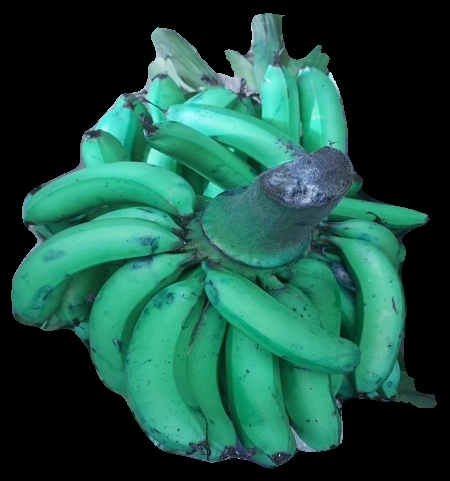
Variety: pachbale
Grade: grade3